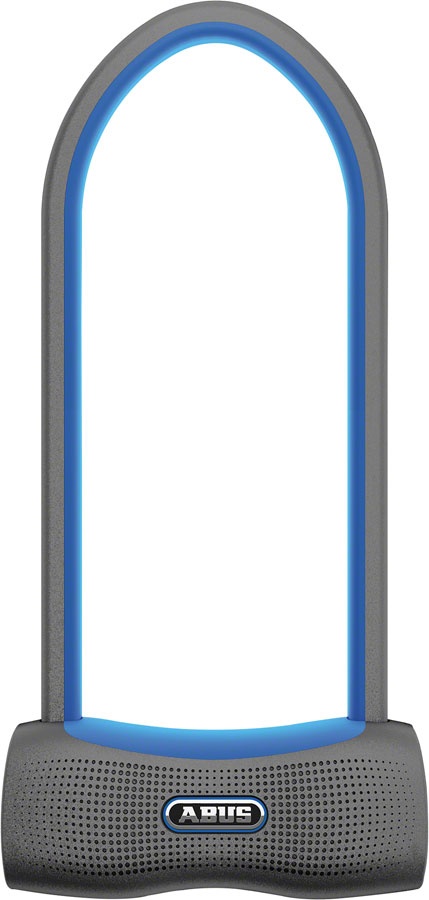
Abus 770A SmartX U-Lock - 4.2 x 11.8" Keyless BLK/Silver Includes USKF Bracket
.top{margin-bottom:30px;}.top li{margin-left:5%;margin-right:5%;margin-top:10px;line-height:120%;list-style-position:outside;} Abus 770A SmartX U-Lock - 4.2 x 11.8" Keyless Black/Silver Includes USKF Bracket. The ABUS 770A SmartX combines Abuss highest security lock with a 100dB intelligent alarm system and Smart technology. Locking/unlocking is executed through smart phone app. 13mm specially hardened square parabolic shackle SmartX locking system with Bluetooth 3.0-no no key required to operate lock 100dB Intelligent Alarm system rechargeable via USB-C port Security Rating: 15 of 15 table{border-collapse:collapse;width:100%;}td{text-align: left;padding: 8px;font-weight:350;}tr:nth-child(even){background-color:#f2f2f2}th{background-color:#eb212e;color:white;text-align:left;padding:8px;}.desc ul{font-size:24px;font-weight:600;margin-left:-25px;padding-top:35px;border-top:3px solid #f0f0f0;}.desc li{list-style:none;border-bottom:4px solid #eb212e;width:142px;} TECH SPECS Length 11.8 Lock Style Keyless Diameter 13 Cable Included No
Brand: Abus
Category: Sporting Goods > Outdoor Recreation > Cycling > Bicycle Accessories > Bicycle Locks > Bicycle U-Locks